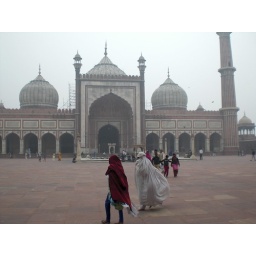
Delhi fog grounds planes in winter and this is quite a clear day.Still local dress adds much needed colour